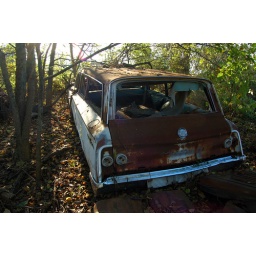
Belair in the NC woods, This car was on a lot by my house in Denver NC.